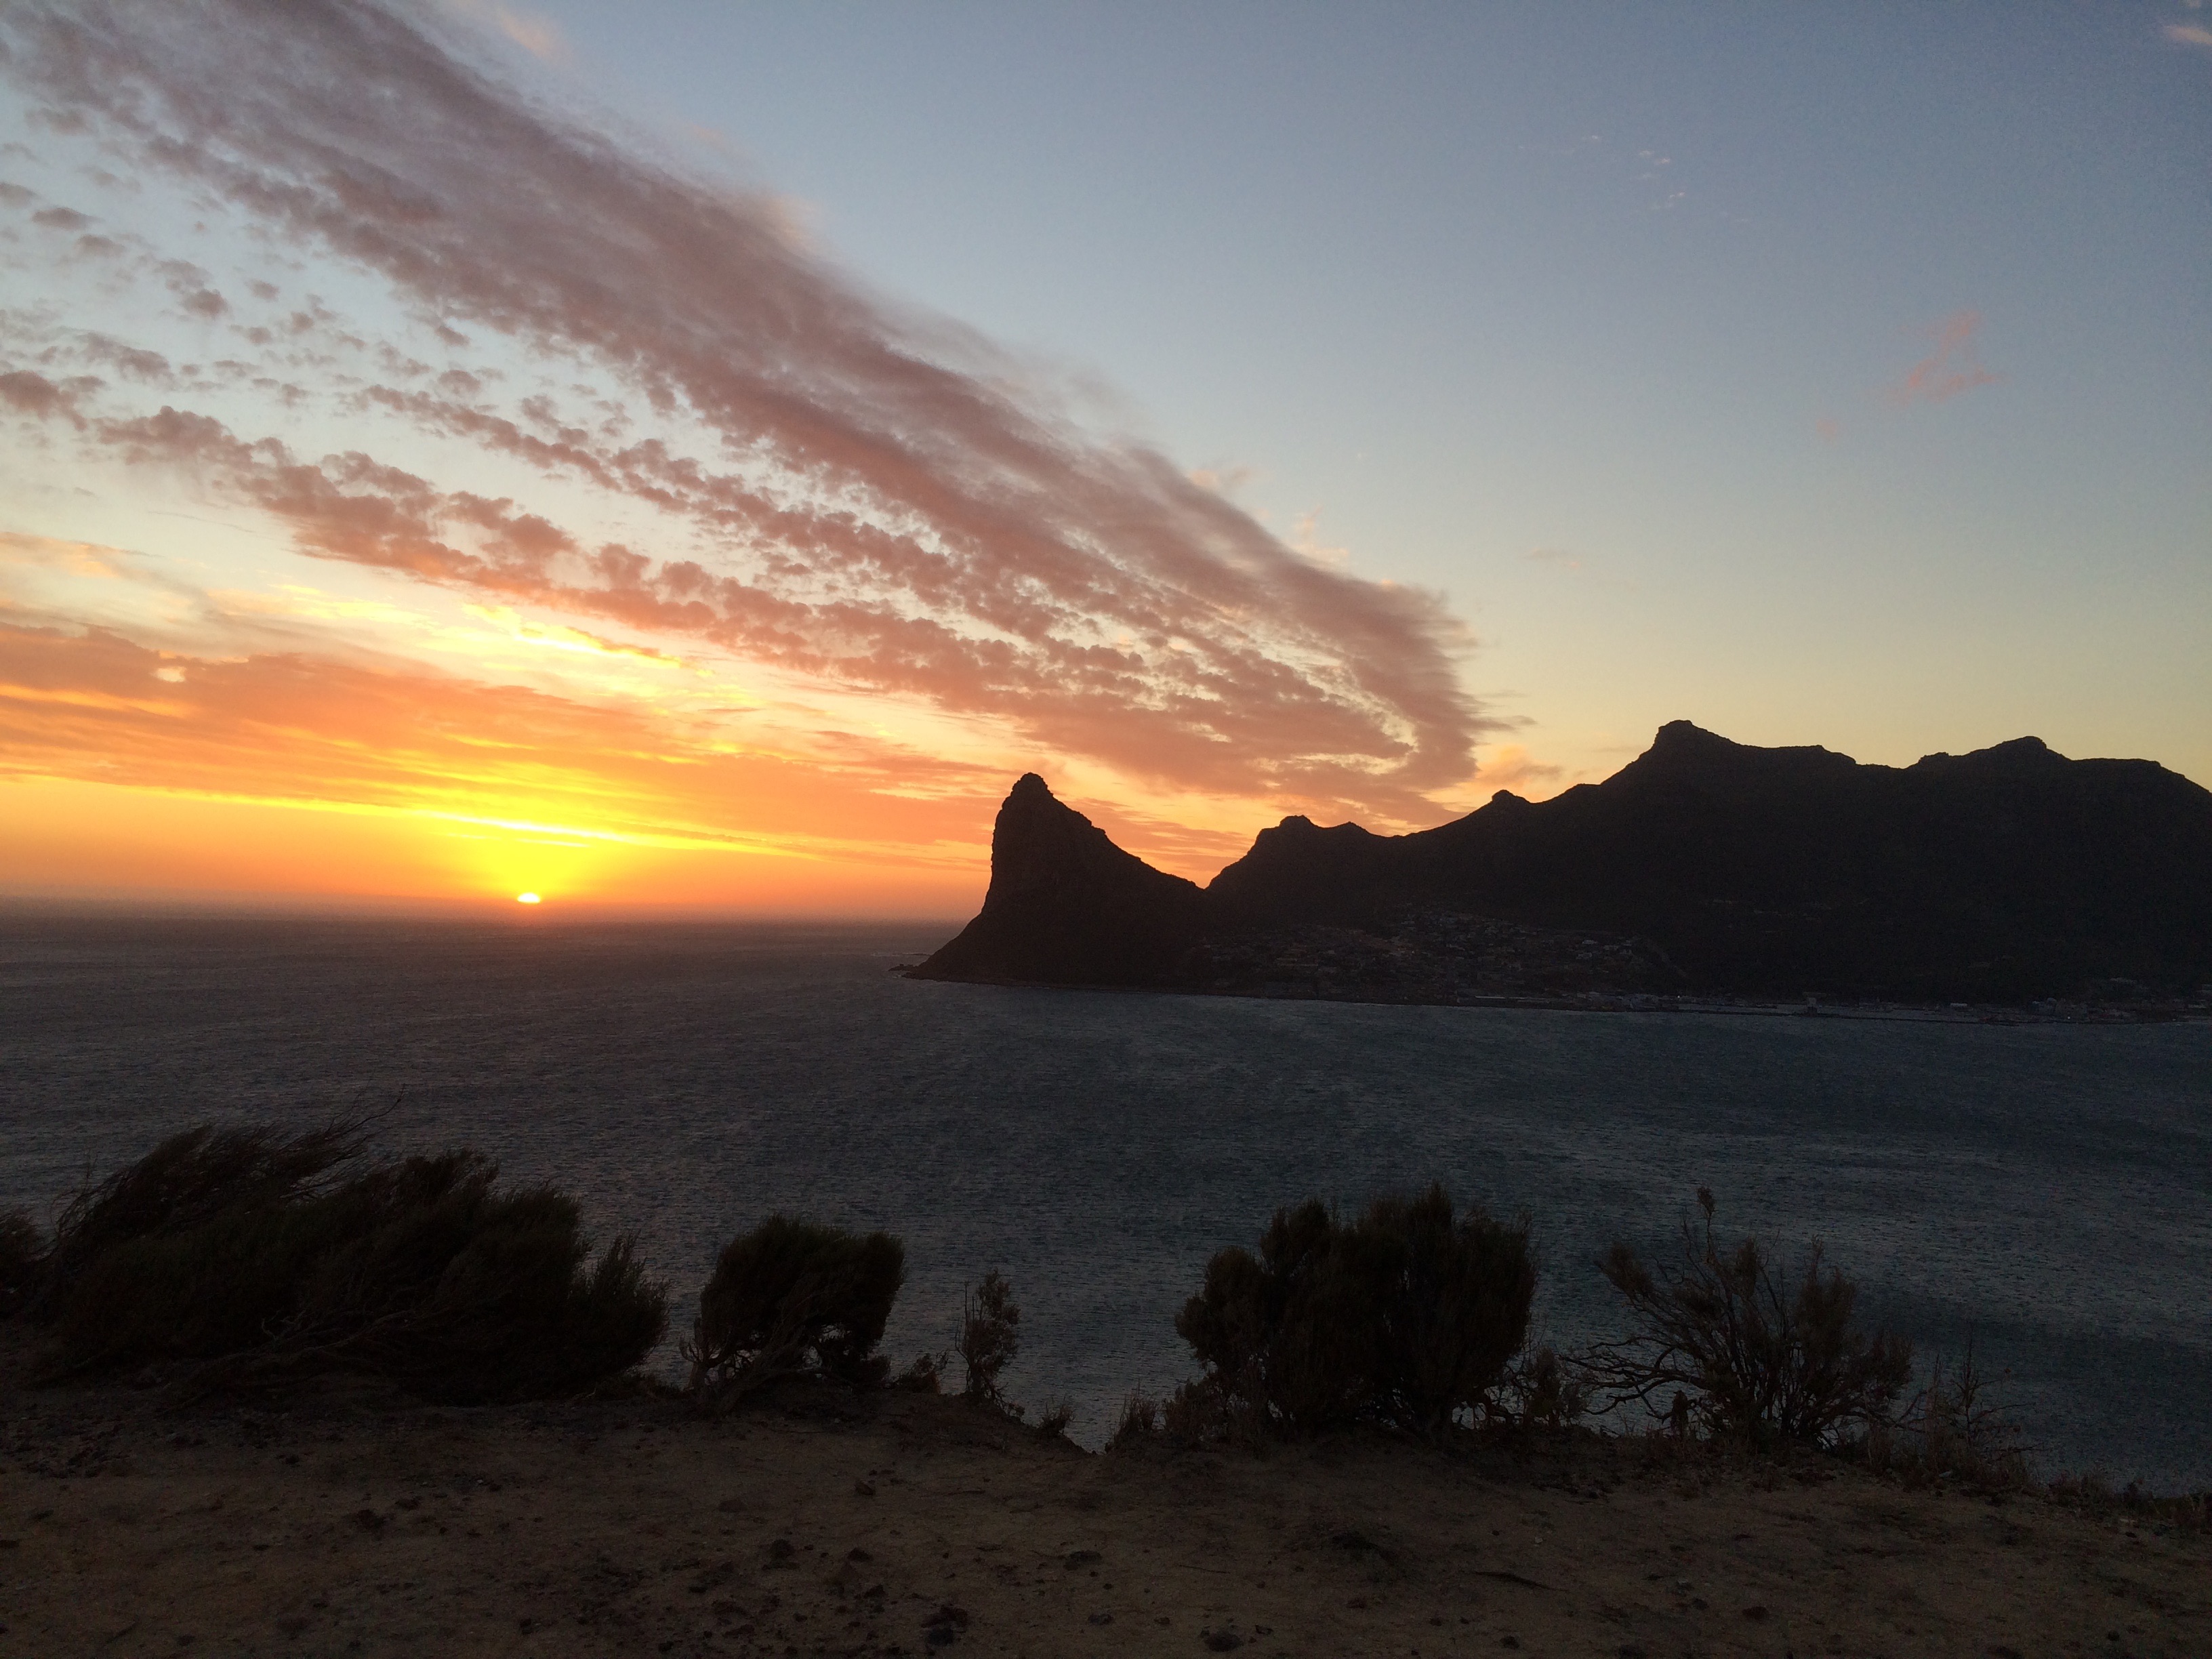
beach, sea, coast, sand, ocean, horizon, mountain, cloud, sky, sun, sunrise, sunset, sunlight, morning, shore, wave, dawn, dusk, evening, bay, cape, afterglow